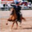
Label: horse